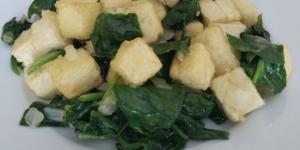
tofu con espinacas